Secret History of the Mongols

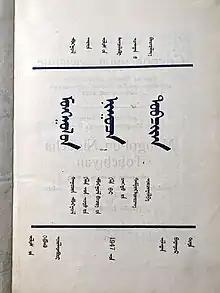
1947 edition in modern Mongolian script, translated by Tsendiin Damdinsüren

The Secret History of the Mongols is the oldest surviving literary work in the Mongolic languages. Written for the Mongol royal family some time after the death of Genghis Khan in 1227, it recounts his life and conquests, and partially the reign of his successor Ögedei Khan.